Agriculture in Laos

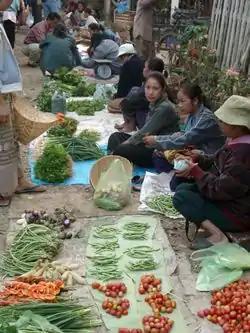
A market in Luang Prabang.

About 150,000 hectares were planted with major crops other than rice in 1990, an increase from approximately 80,000 hectares in 1980. Principal nonrice crops include cardamom, sometimes considered a forestry product, coffee, corn, cotton, fruit, mung beans, peanuts, soybeans, sugarcane, sweet potatoes, tobacco, and vegetables.